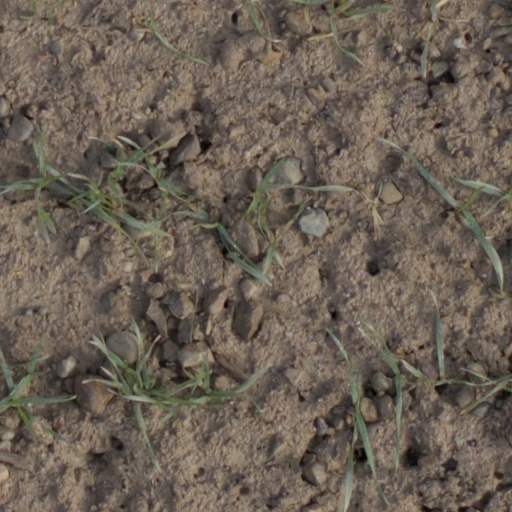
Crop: wheat